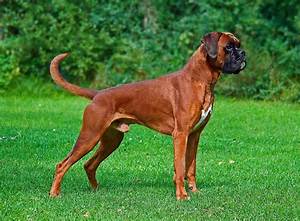
Label: dog